Alex Dickerson

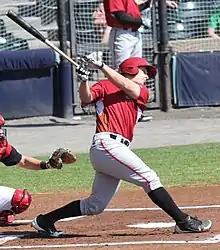
Dickerson with the Altoona Curve in 2013

The Pittsburgh Pirates selected Dickerson in the third round of the 2011 Major League Baseball draft. After signing for a signing bonus of $380,700, Dickerson spent most of the rest of the 2011 season with the State College Spikes, batting .313/.393/.493 with an .886 OPS (9th in the New York-Pennsylvania League) in 150 at bats; his 16 doubles were second among all short-season batters. Dickerson spent the 2012 season with the Bradenton Marauders, where he batted .295/.353/.451 with 31 doubles (4th in the league), 13 home runs (7th), and 90 RBIs (2nd) in 488 at bats and was named the Florida State League Player of the Year, a post-season All Star, and an MiLB organization All Star.